Roberto Lovati

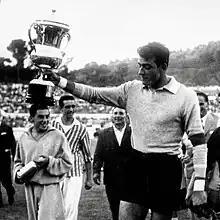
Lovati celebrating the 1958 Coppa Italia for Lazio

Roberto Lovati (20 July 1927 – 30 March 2011) was an Italian association football manager and footballer who played as a goalkeeper. He represented the Italy national football team twice, the first being on 25 April 1957, the occasion of a friendly match against Northern Ireland in a 1–0 home win. He was also part of Italy's squad for the 1952 Summer Olympics, but he did not play in any matches.